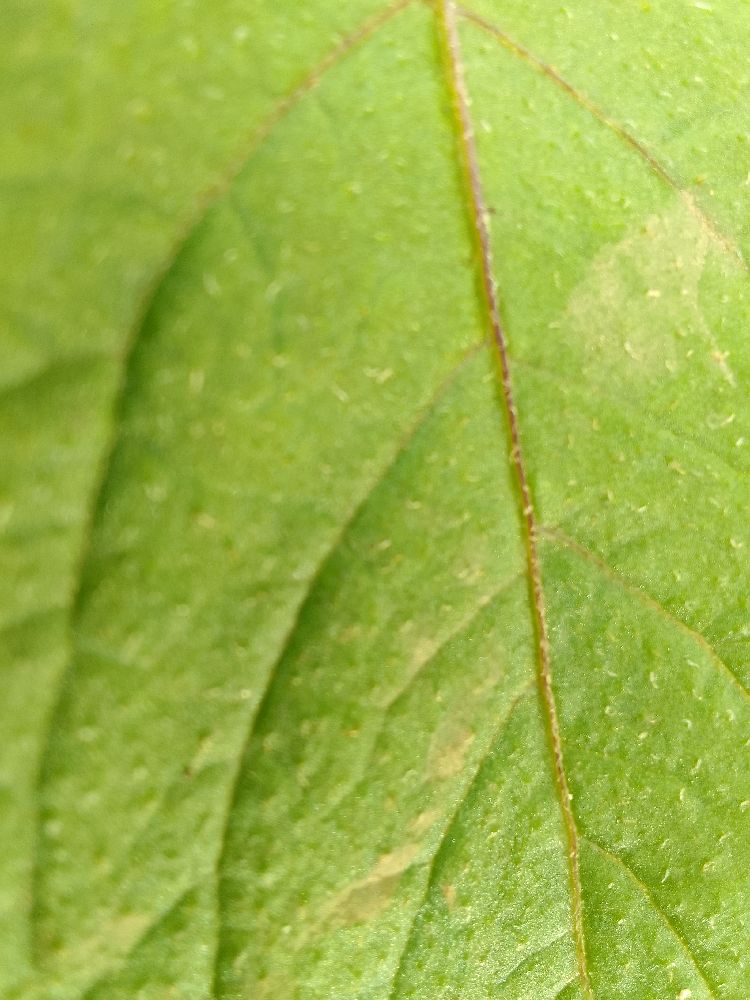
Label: Healthy